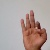
The image shows a hand gesture representing the letter 'F' in Indian Sign Language.